Salam Zgharta FC

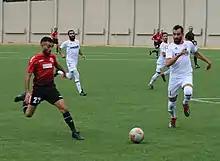
Salam Zgharta ("white") against Nejmeh ("red") in 2020

In the first season under Estephan Frangieh's presidency (2006–07), the club was relegated to the Second Division. Following their relegation, Frangieh invested in the club and they were promoted back into the first division in the 2007–08 season. Their stay in the first division only lasted one season as they were relegated again in the 2008–09 season. In 2009, the Merdeshiyeh Stadium was renamed Zgharta Sports Complex. The club eventually won the 2012–13 Lebanese Second Division after topping Group A, gaining promotion to the Premier League.